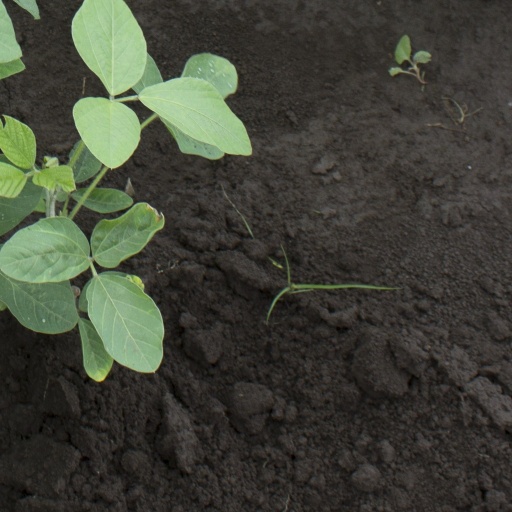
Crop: soybean